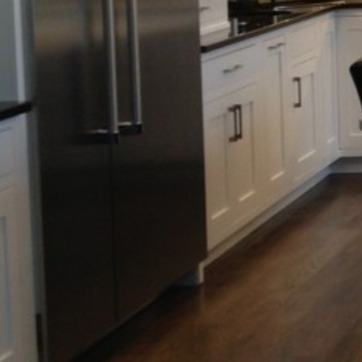
Material: metal